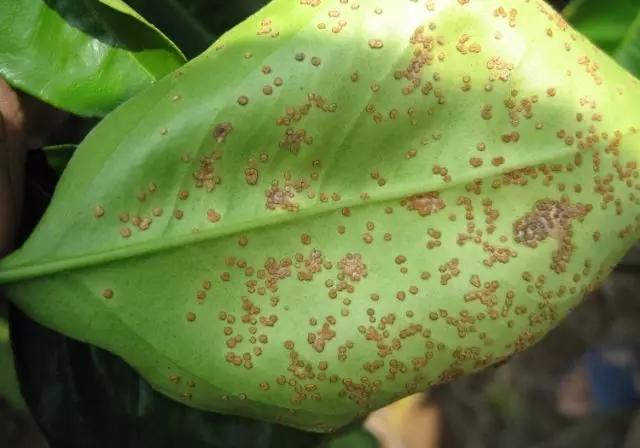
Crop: unknown
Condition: citrus_citrus_canker